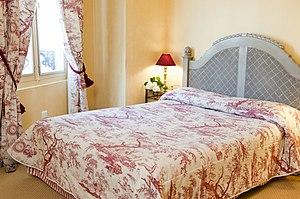
L'hôtel Palais Cardinal***, à Saint-Emilion.